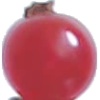
Label: Redcurrant 1